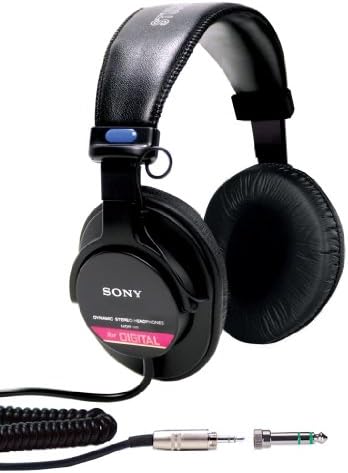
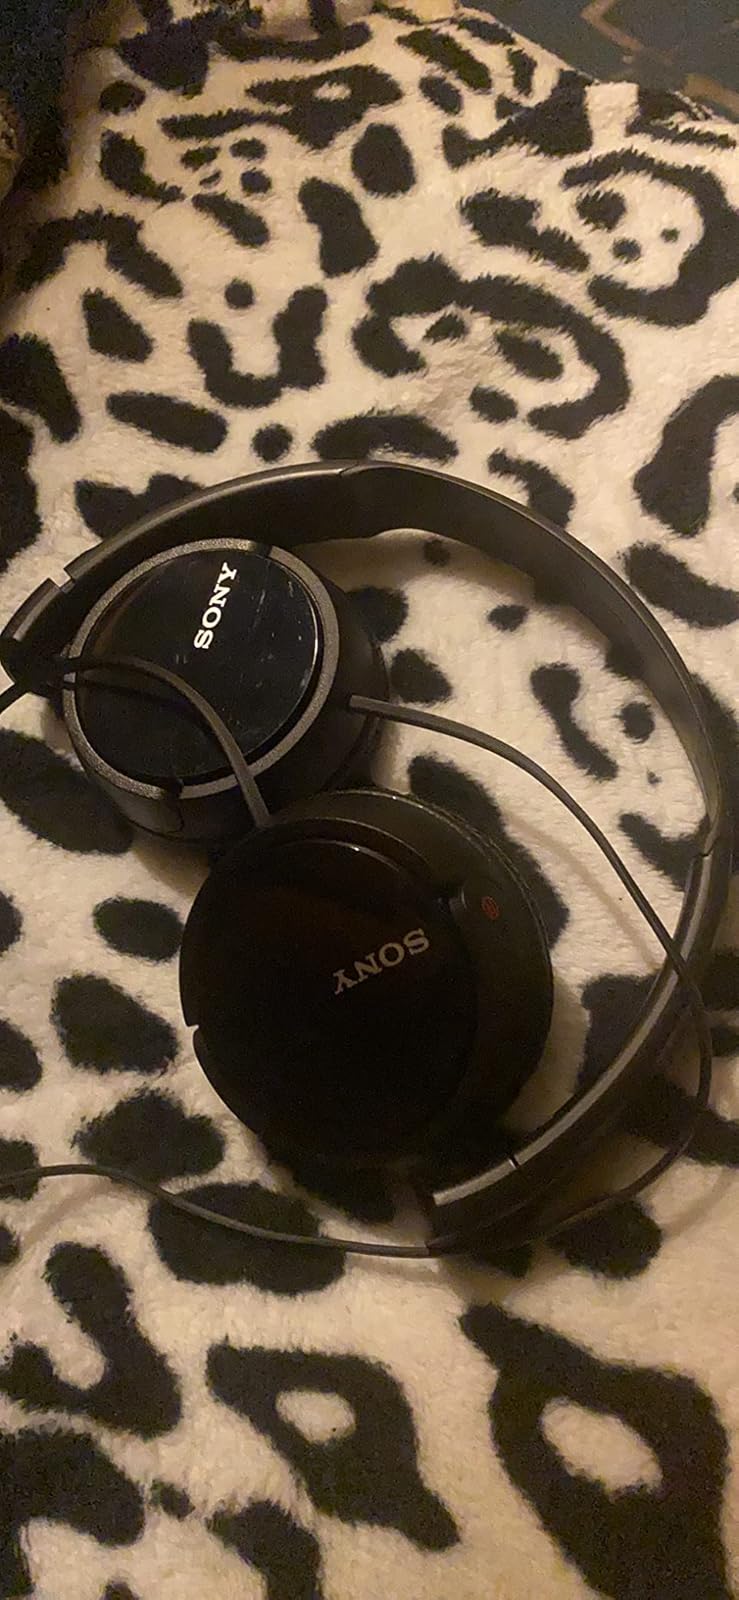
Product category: headphones
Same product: no